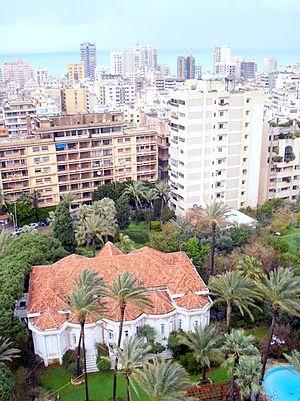
Ras Beyrouth, c'est-à-dire la tête ou le pic de Beyrouth, est un district urbain de Beyrouth, la capitale du Liban. Il s'étend à l'ouest de la ville et longe la Méditerranée.